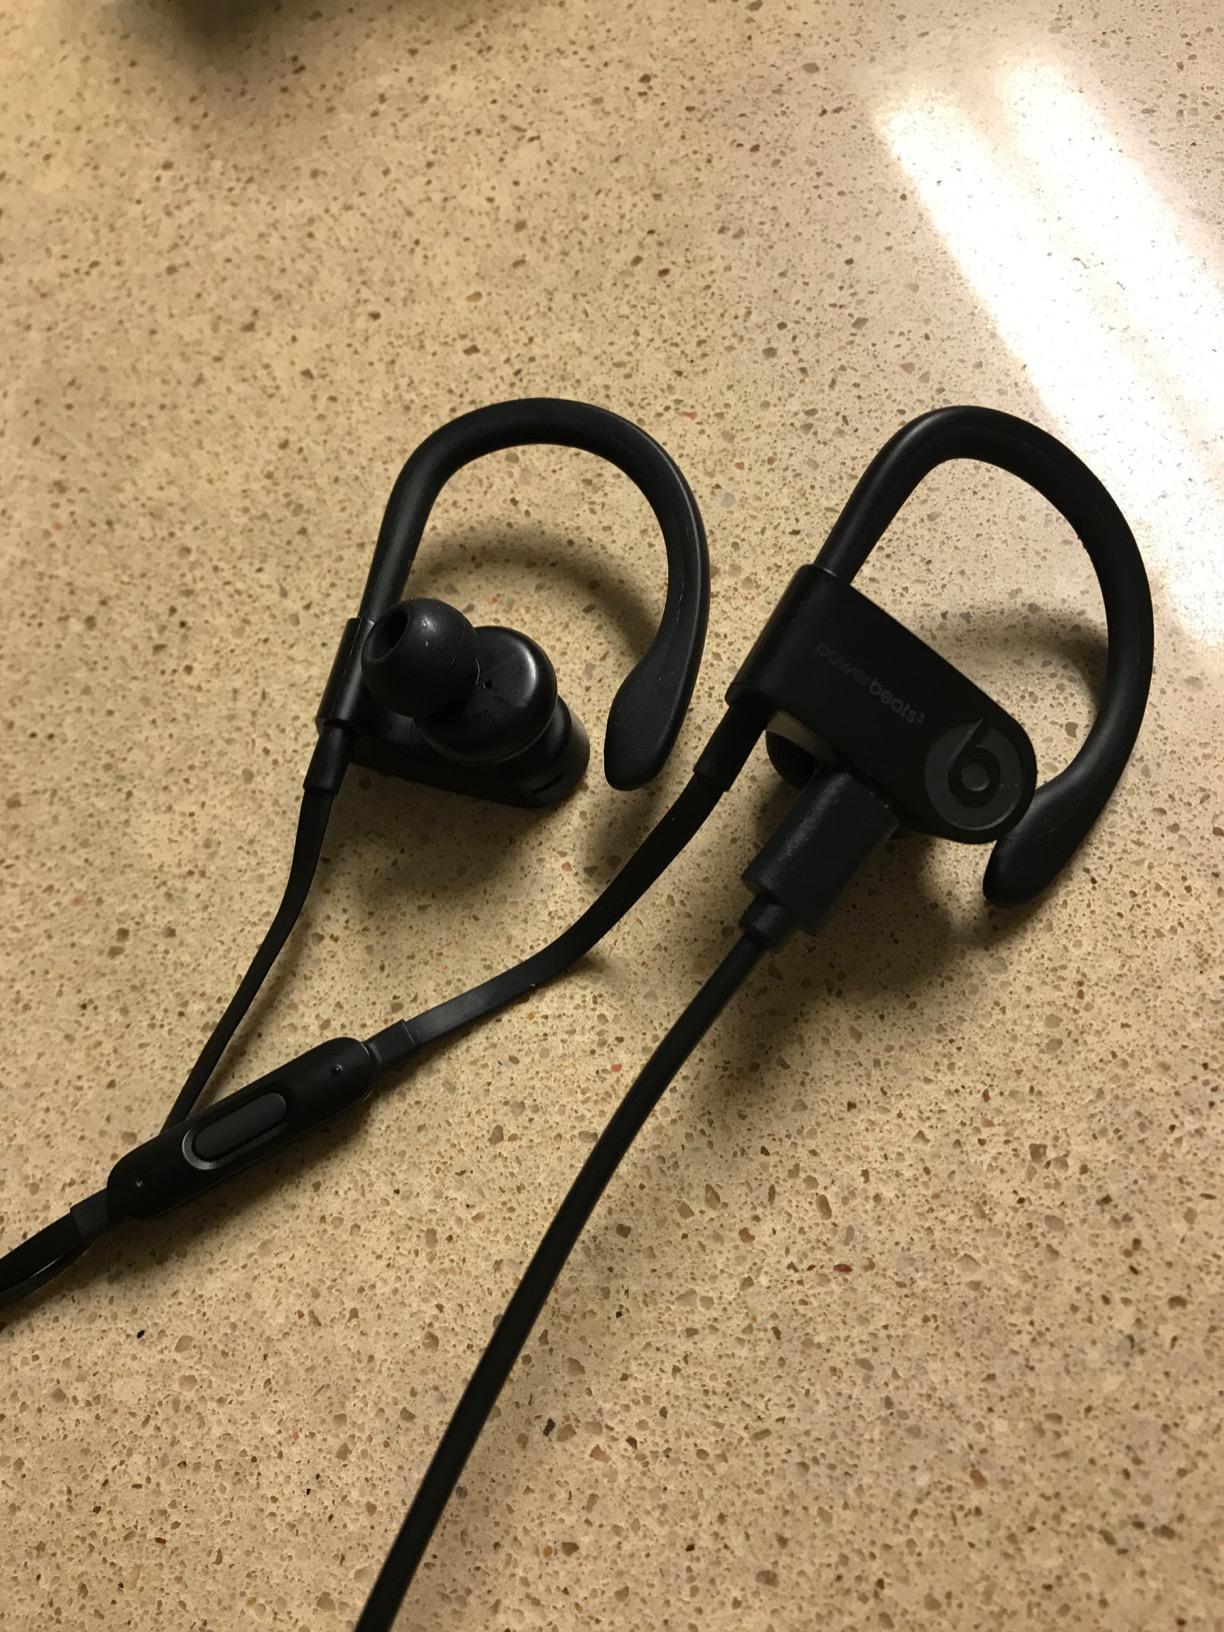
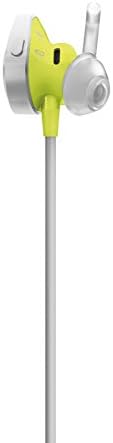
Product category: headphones
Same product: no